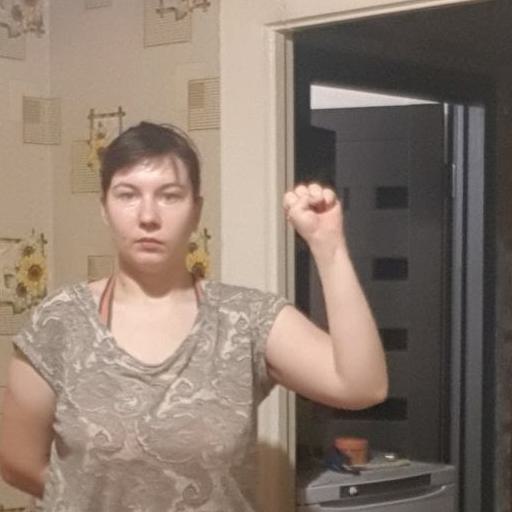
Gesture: fist